George Case (slave trader)

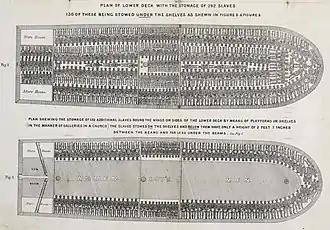
A slave ship showing typical arrangement of slaves

George Case (1747–1836) was a British slave trader who was responsible for at least 109 slave voyages. Case was the co-owner of the slave ship "Zong", whose crew perpetrated the "Zong" massacre. After the massacre, the ship owners went to court in an attempt to secure an insurance payout of £30 for each enslaved person murdered. A public outcry ensued and strengthened the abolition movement in the United Kingdom. In 1781, he became Mayor of Liverpool. After he died, the wealth generated by his slavery was bequeathed to the Case Fund by his grandson.